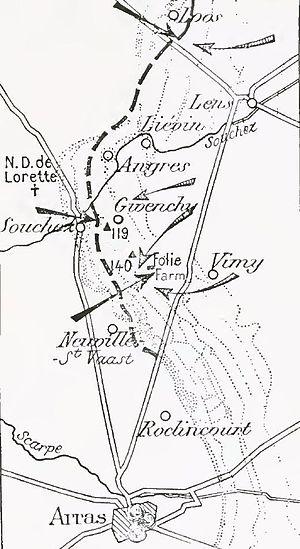
La bataille de l'Artois de l'automne 1915, est une bataille qui eut lieu du 15 septembre au 4 novembre 1915, sur le Front Ouest, pendant la Première Guerre mondiale. Elle opposa la Xᵉ Armée française et la 1re armée anglaise à la VIᵉ Armée allemande. La bataille de l'Artois s'inscrivait dans le cadre de l'offensive française menée pendant la seconde bataille de Champagne.